Seattle Gay News

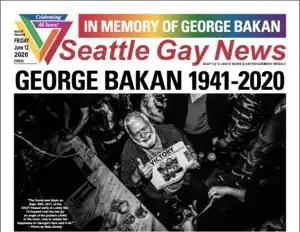
Former editor George Bakan celebrated the adoption of the Don't Ask, Don't Tell Repeal Act of 2010

The newspaper was founded in 1974 by Jim Tully and Jim Arnold. Editor George Bakan, an LGBTQ+ activist in Seattle, acted as head of the SGN from 1984 until his death from a sudden heart attack in 2020. His daughter Angela Cragin then took over his role at the paper.